2009 Palma Nova bombing

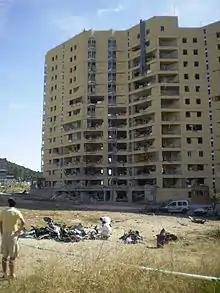
Investigators sift through debris at the Burgos Civil Guard barracks

In mid-2006, the organisation declared a ceasefire, and conversations between Batasuna, ETA and the Basque and Spanish governments started. Peace talks ended in December, when ETA broke the truce with a massive car bomb at the Madrid-Barajas Airport. ETA officially ended the ceasefire in 2007 and resumed its attacks around Spain. At the same time, dozens of members were arrested by Spanish and French police. Despite that, the organisation did not lose the capacity of carrying out attacks.